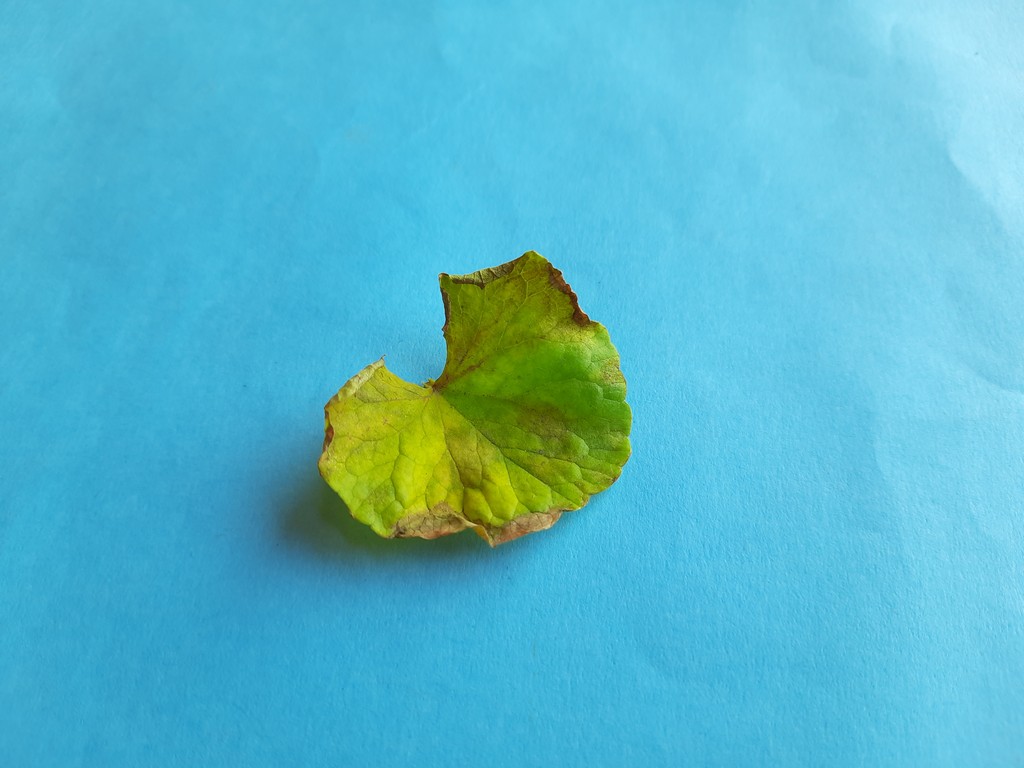
Label: Unhealthy